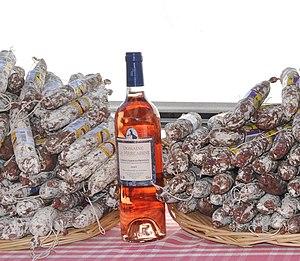
Domaine la Mercadine
Le coteaux-varois-en-provence est un vin d'appellation d'origine contrôlée produit sur une partie du département du Var.